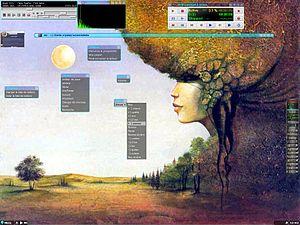
Le F Virtual Window Manager est un gestionnaire de fenêtres virtuelles pour le système X Window. Au départ un dérivé de twm, FVWM a évolué en un environnement pour système Unix hautement configurable.